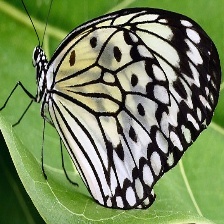
Species: PAPER KITE